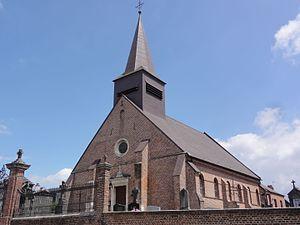
Brunehamel (Aisne) église
L'église Saint-Nicolas de Brunehamel est une église située à Brunehamel, en France.
Brunehamel est une commune française située dans le département de l'Aisne, en région Hauts-de-France.